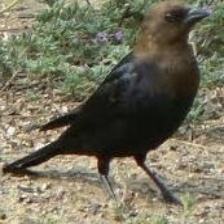
Species: BROWN HEADED COWBIRD
Scientific name: MOLOTHRUS ATER